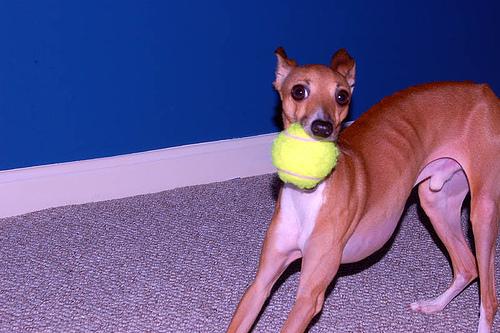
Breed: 238-n000099-Italian_greyhound